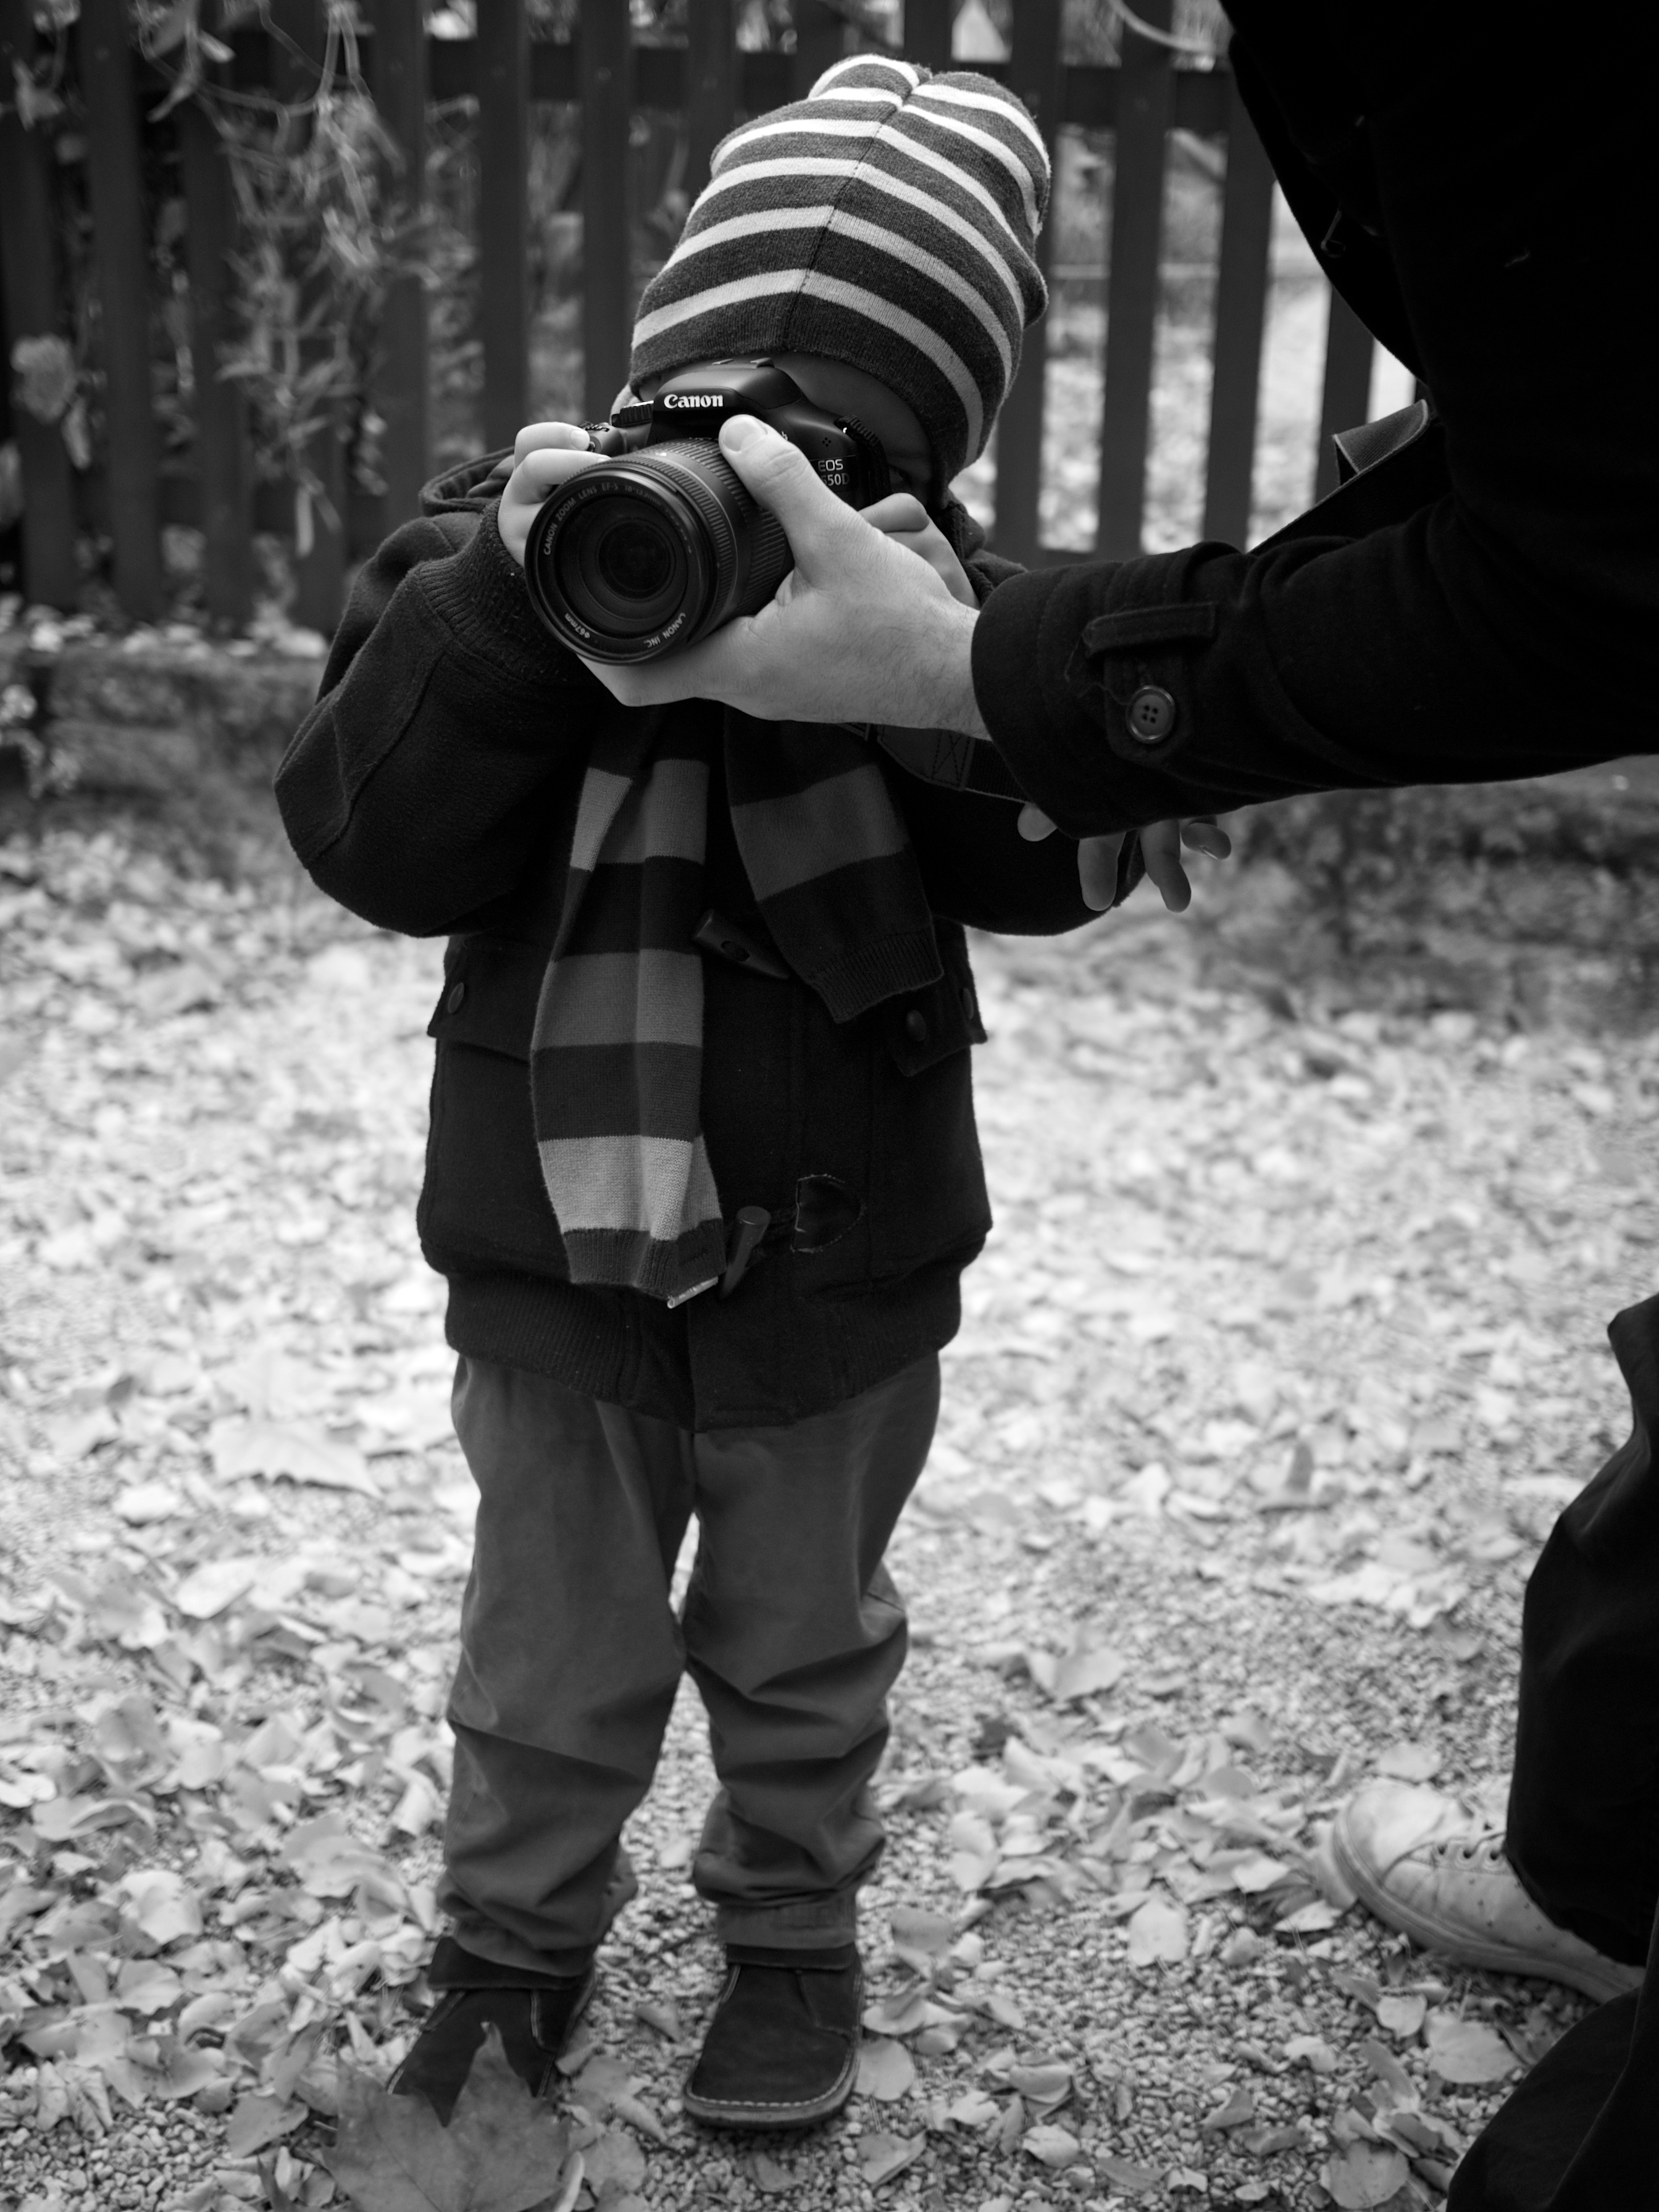
man, person, black and white, people, white, street, photography, ebook, portrait, training, black, monochrome, streetphotography, flickr, thomas, video, olympus, photograph, omd, image, fuji, leica, monochrom, leuthard, hcb, thomasleuthard, monochrome photography, film noir, human positions